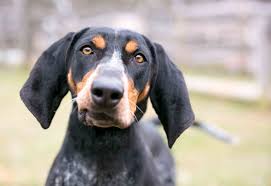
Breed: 217-n000050-bluetick